Festival

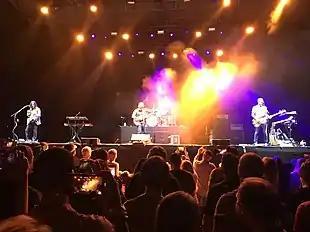
Musikfest, an eleven-day outdoor music festival held annually each August in Bethlehem, Pennsylvania, is the largest free music festival in the United States, drawing over 1.3 million attendees.

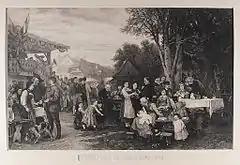
A country festival in Swabia

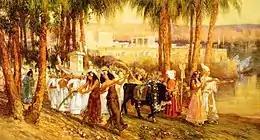
"Procession in Honor of Isis", a 1903 depiction of the Egyptian Navigium Isidis festival by Frederick Arthur Bridgman

A festival is an event celebrated by a community and centering on some characteristic aspect or aspects of that community and its religion or cultures. It is often marked as a local or national holiday, mela, or eid. A festival constitutes typical cases of glocalization, as well as the high culture-low culture interrelationship. Next to religion and folklore, a significant origin is agricultural. Food is such a vital resource that many festivals are associated with harvest time. Religious commemoration and thanksgiving for good harvests are blended in events that take place in autumn, such as Halloween in the northern hemisphere and Easter in the southern.